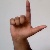
The image shows a hand gesture representing the letter 'L' in Indian Sign Language.